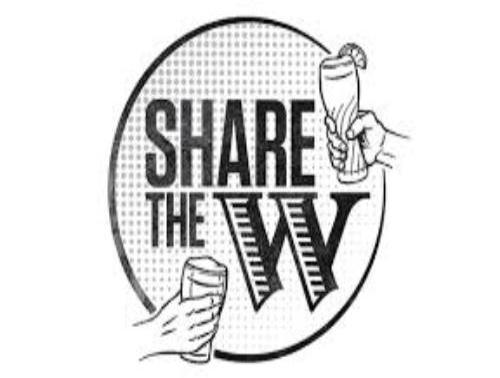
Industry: Food